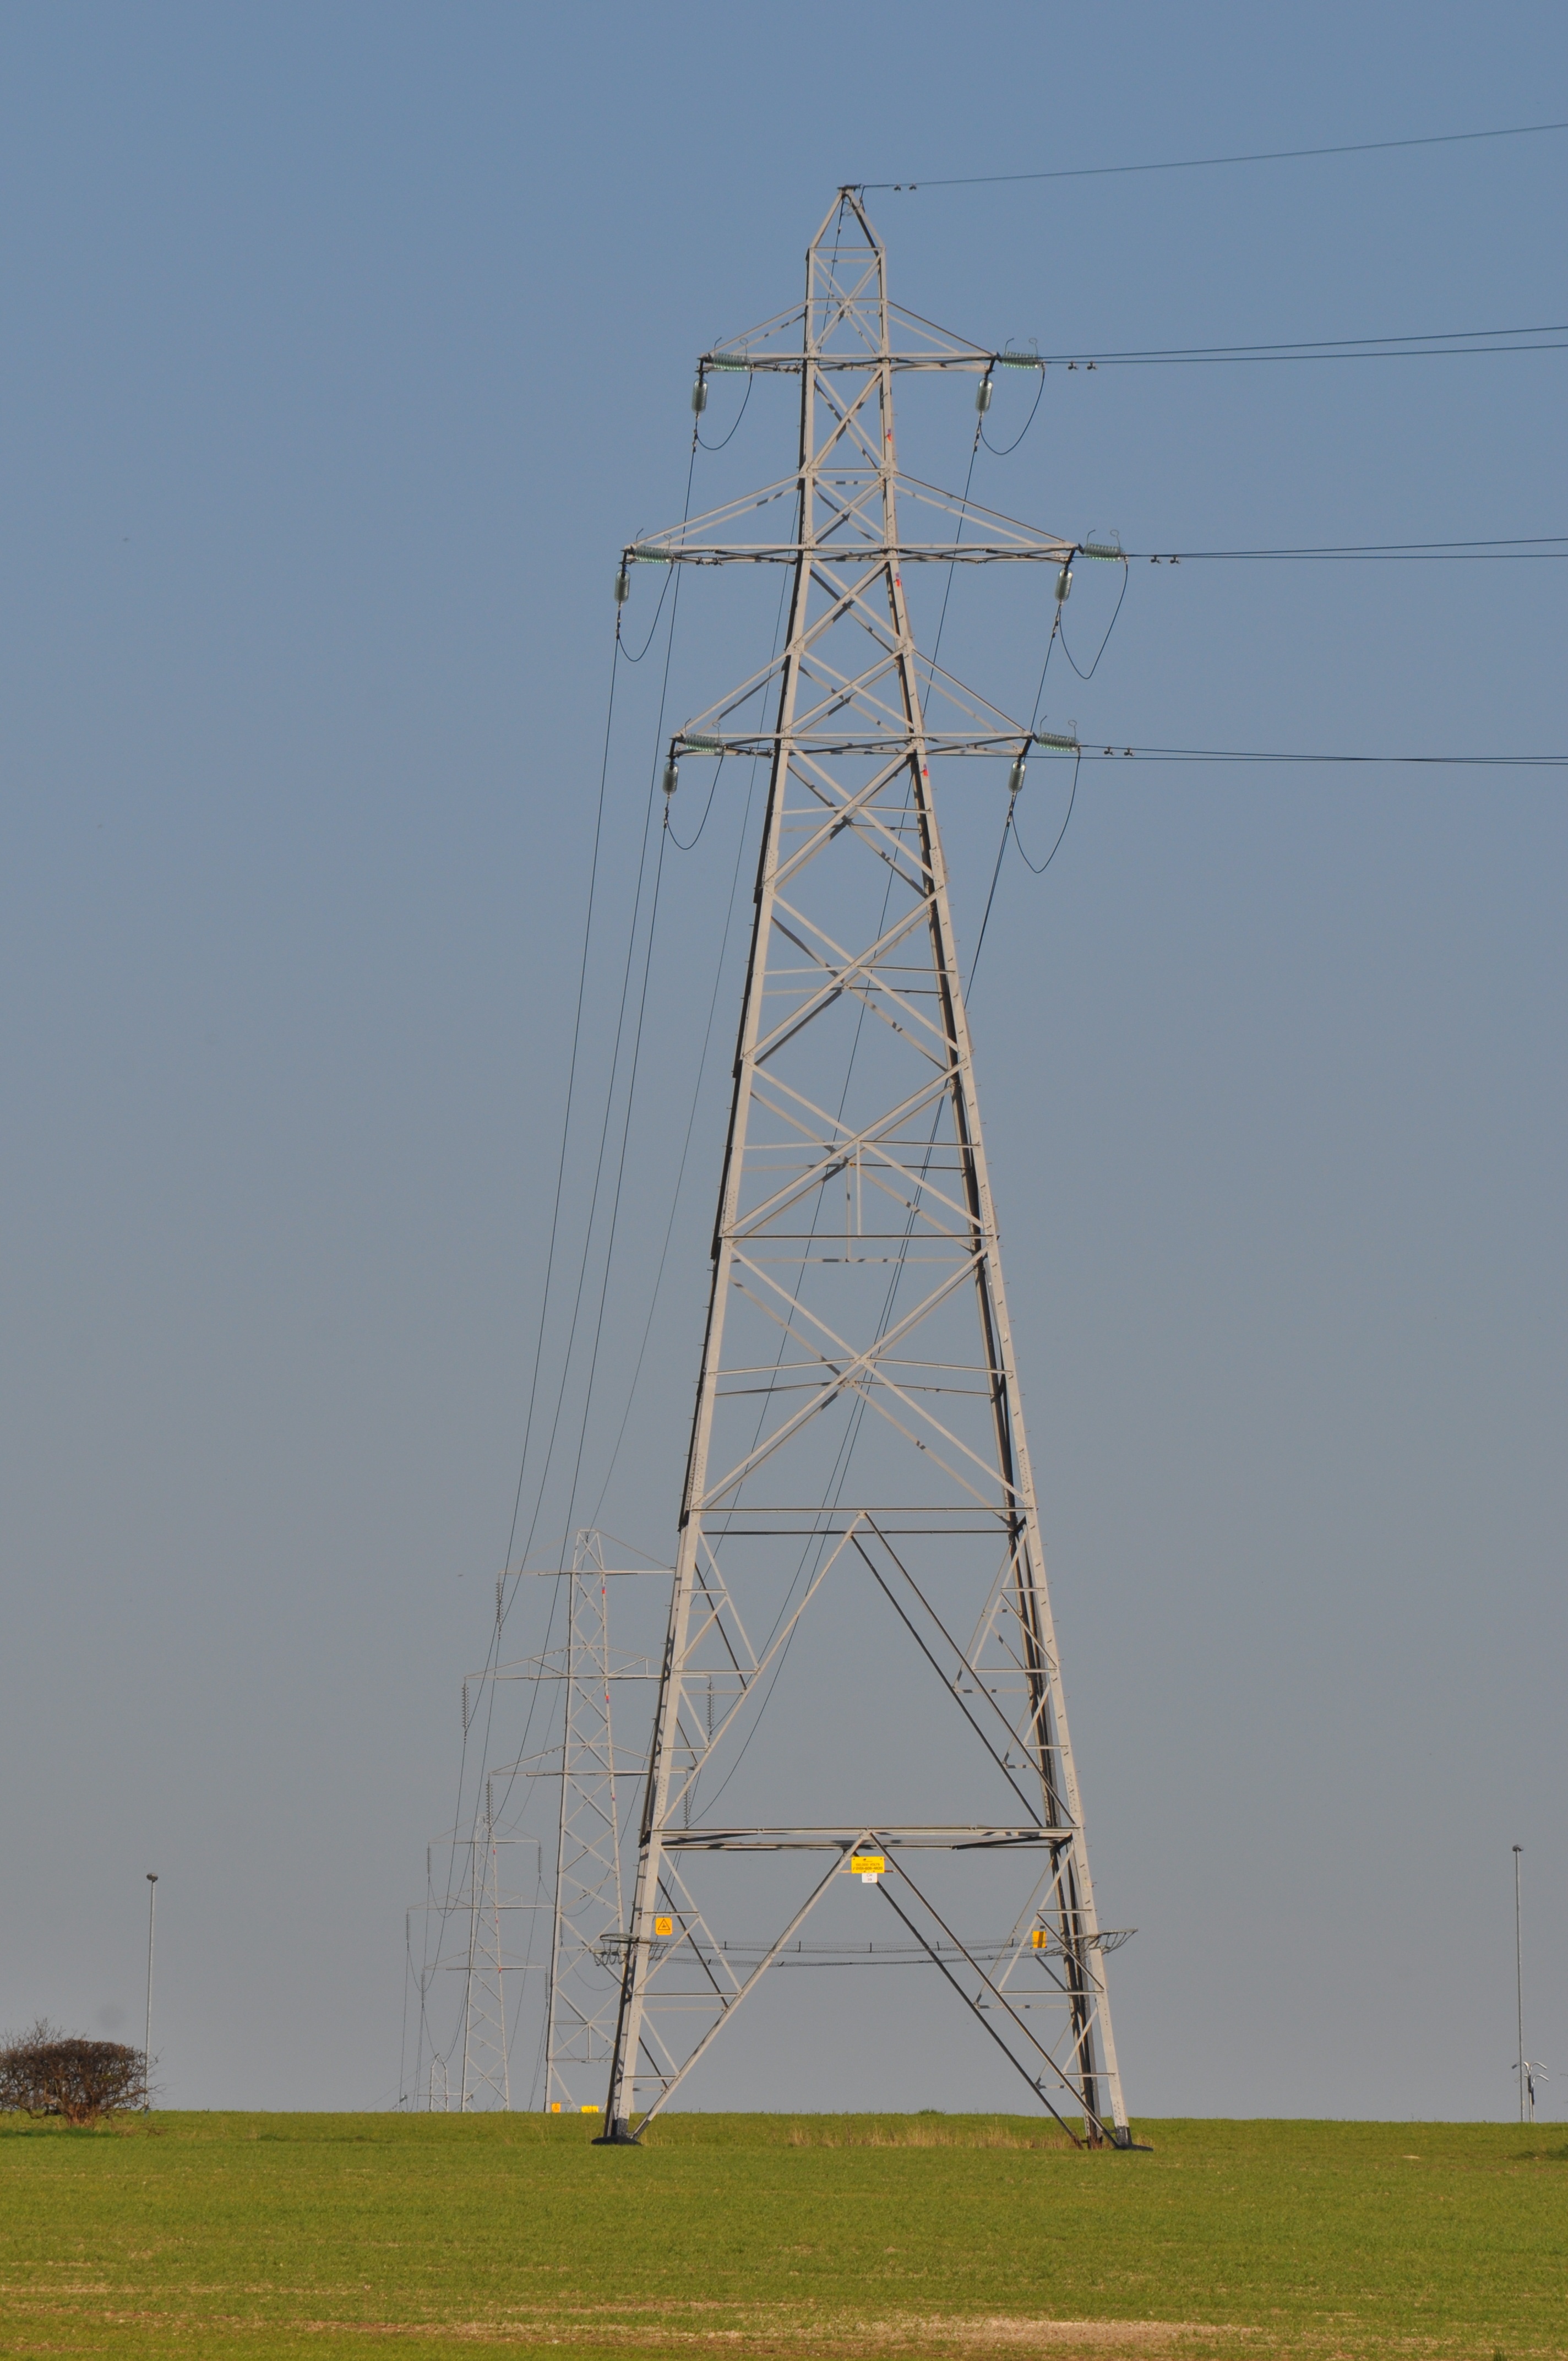
landscape, structure, plant, sky, field, wind, cable, steel, wire, line, high, tower, equipment, mast, electrical, metal, industrial, blue, industry, electricity, energy, pylon, power, engineering, wind farm, grid, distribution, electric, network, transmission, supply, voltage, transmission tower, electricity pylon, outdoor structure, electrical supply, overhead power line, outdoor power equipment